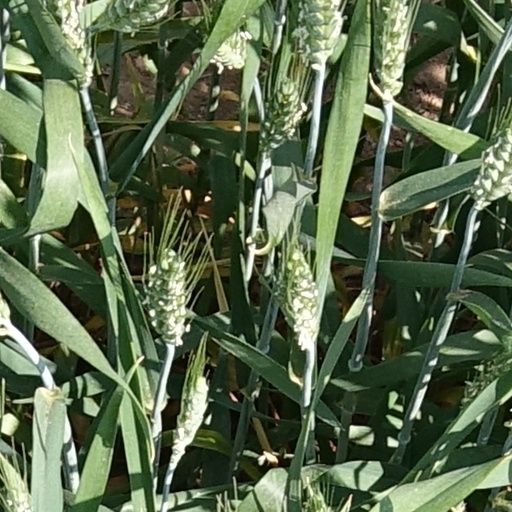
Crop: wheat